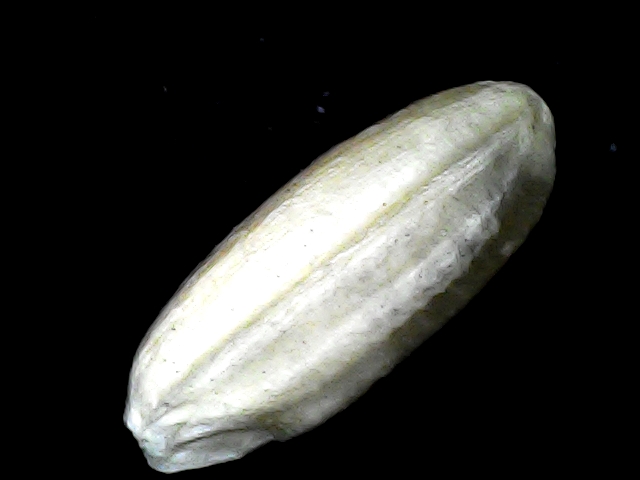
Rice variety: BD52